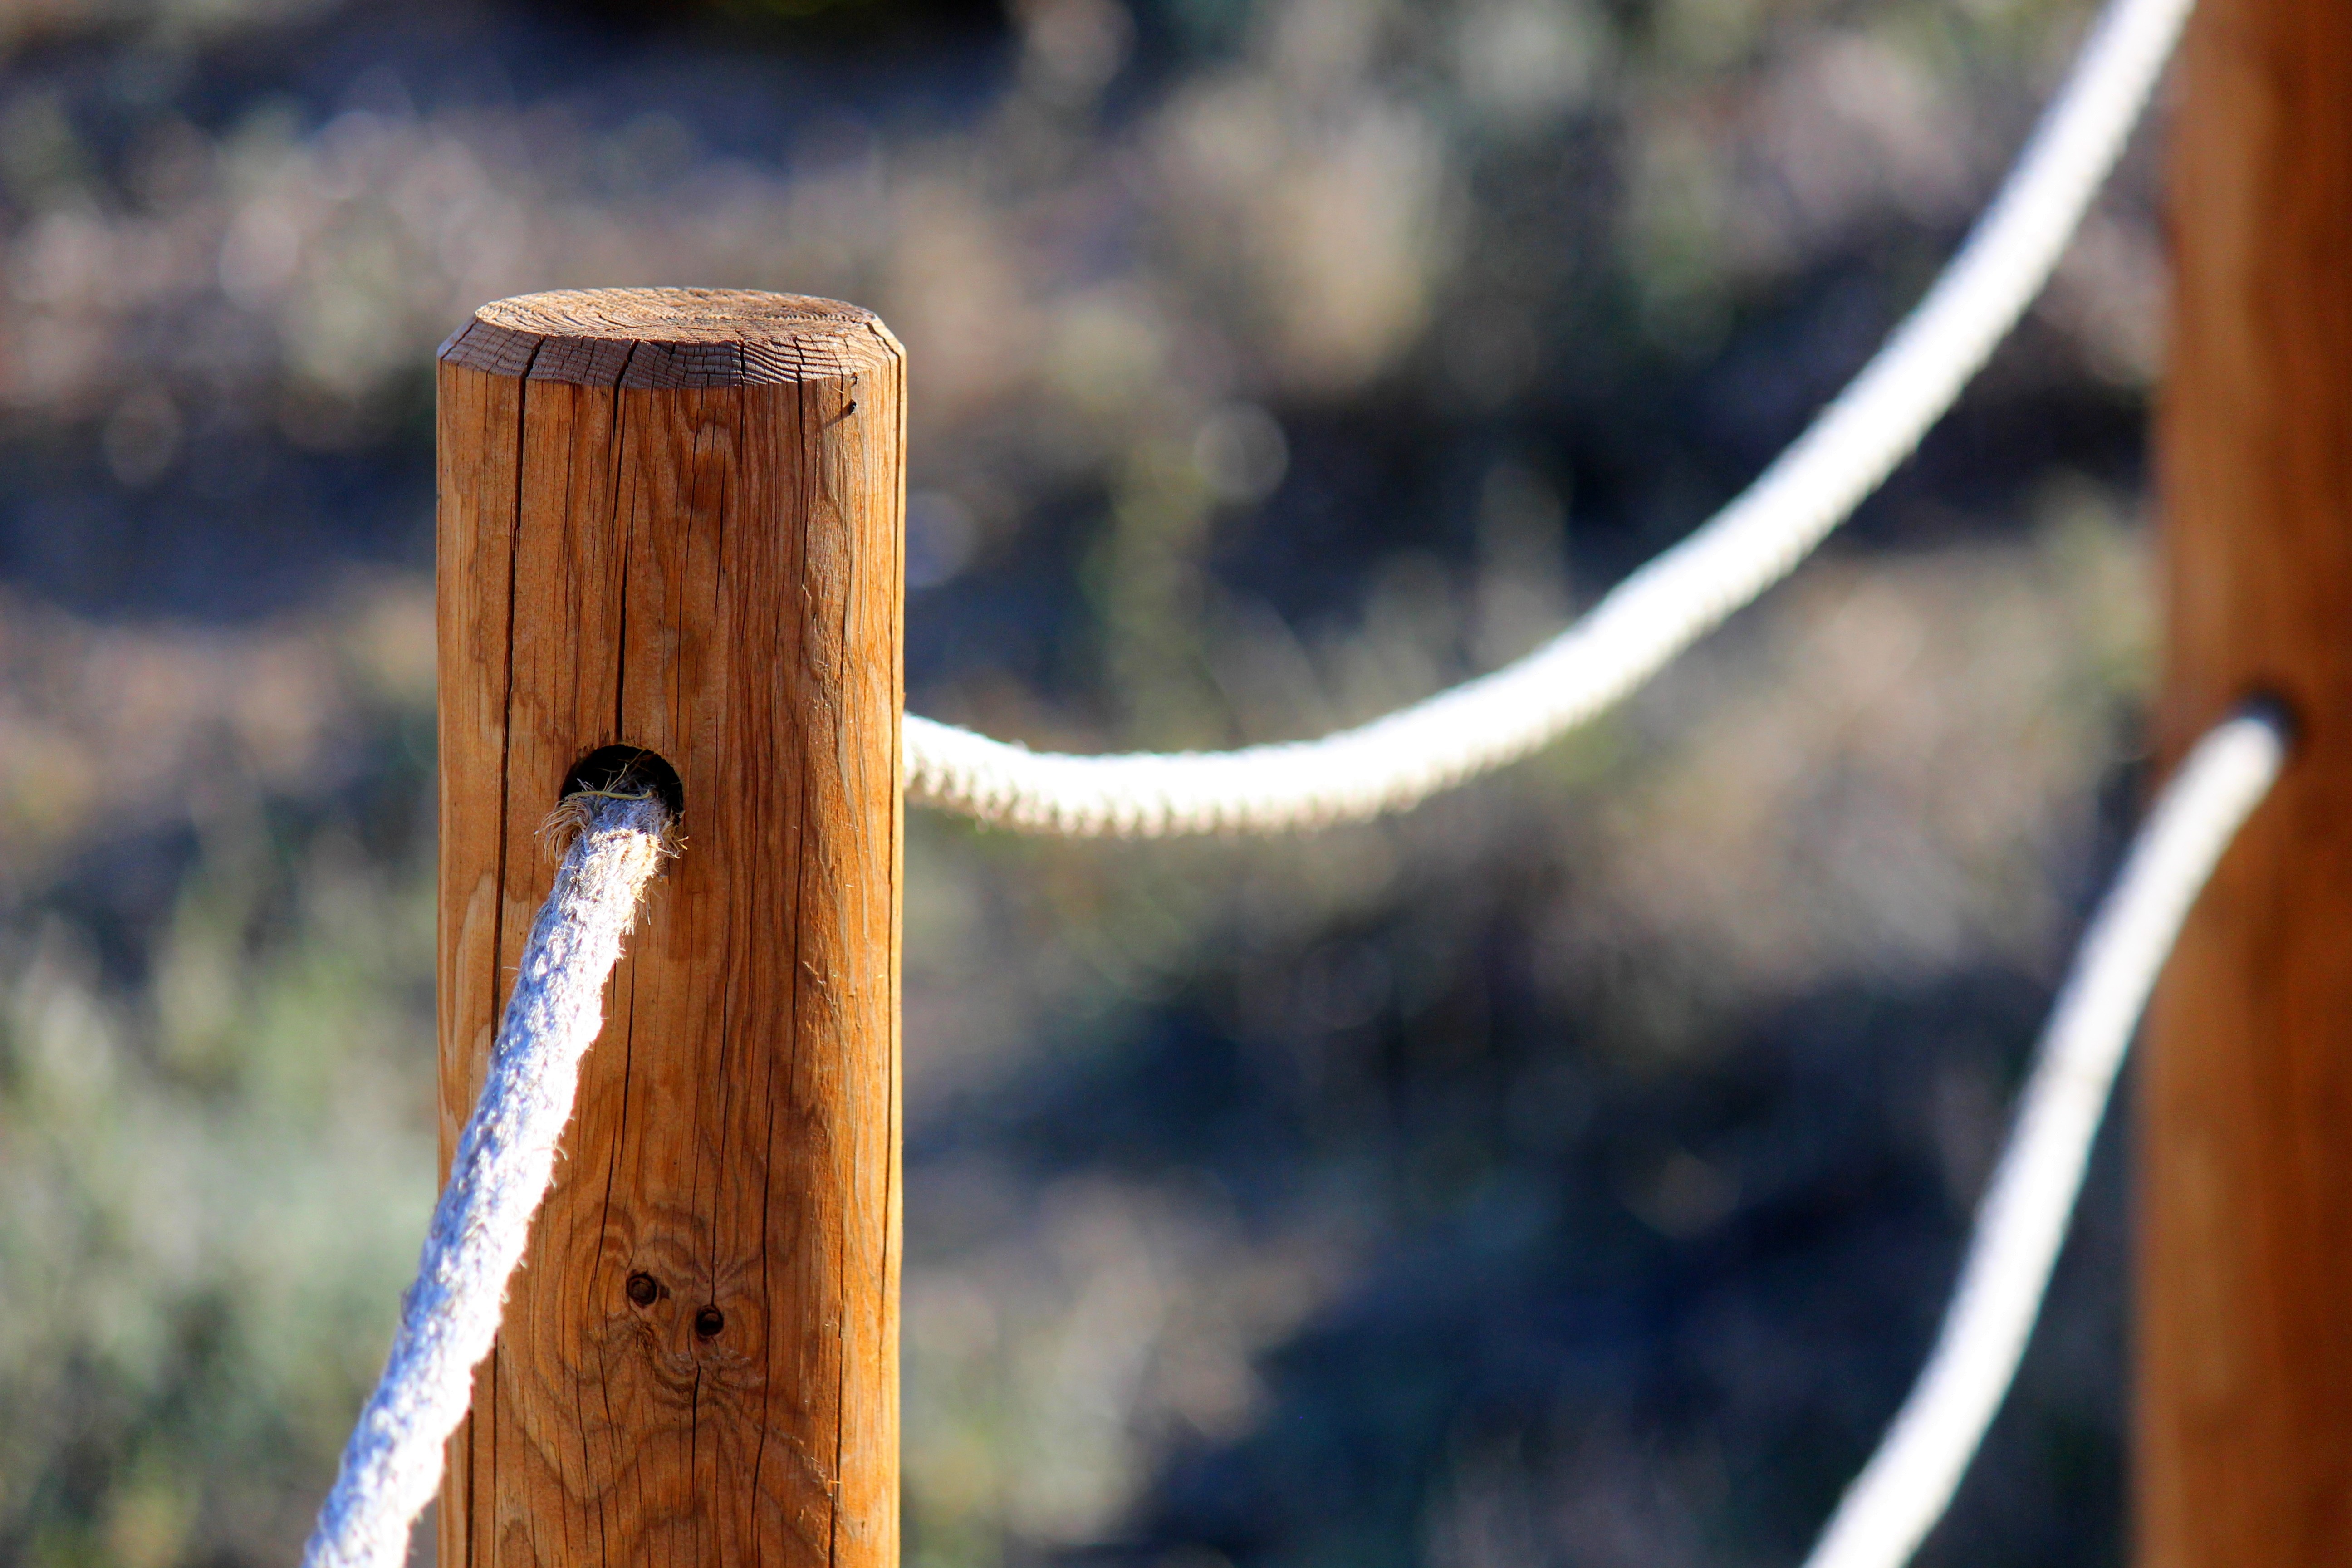
beach, tree, branch, wood, leaf, autumn, holiday, close up, poles, strings, carving, macro photography